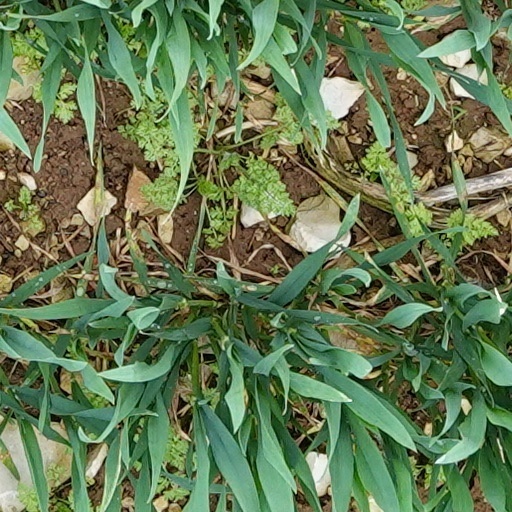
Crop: wheat